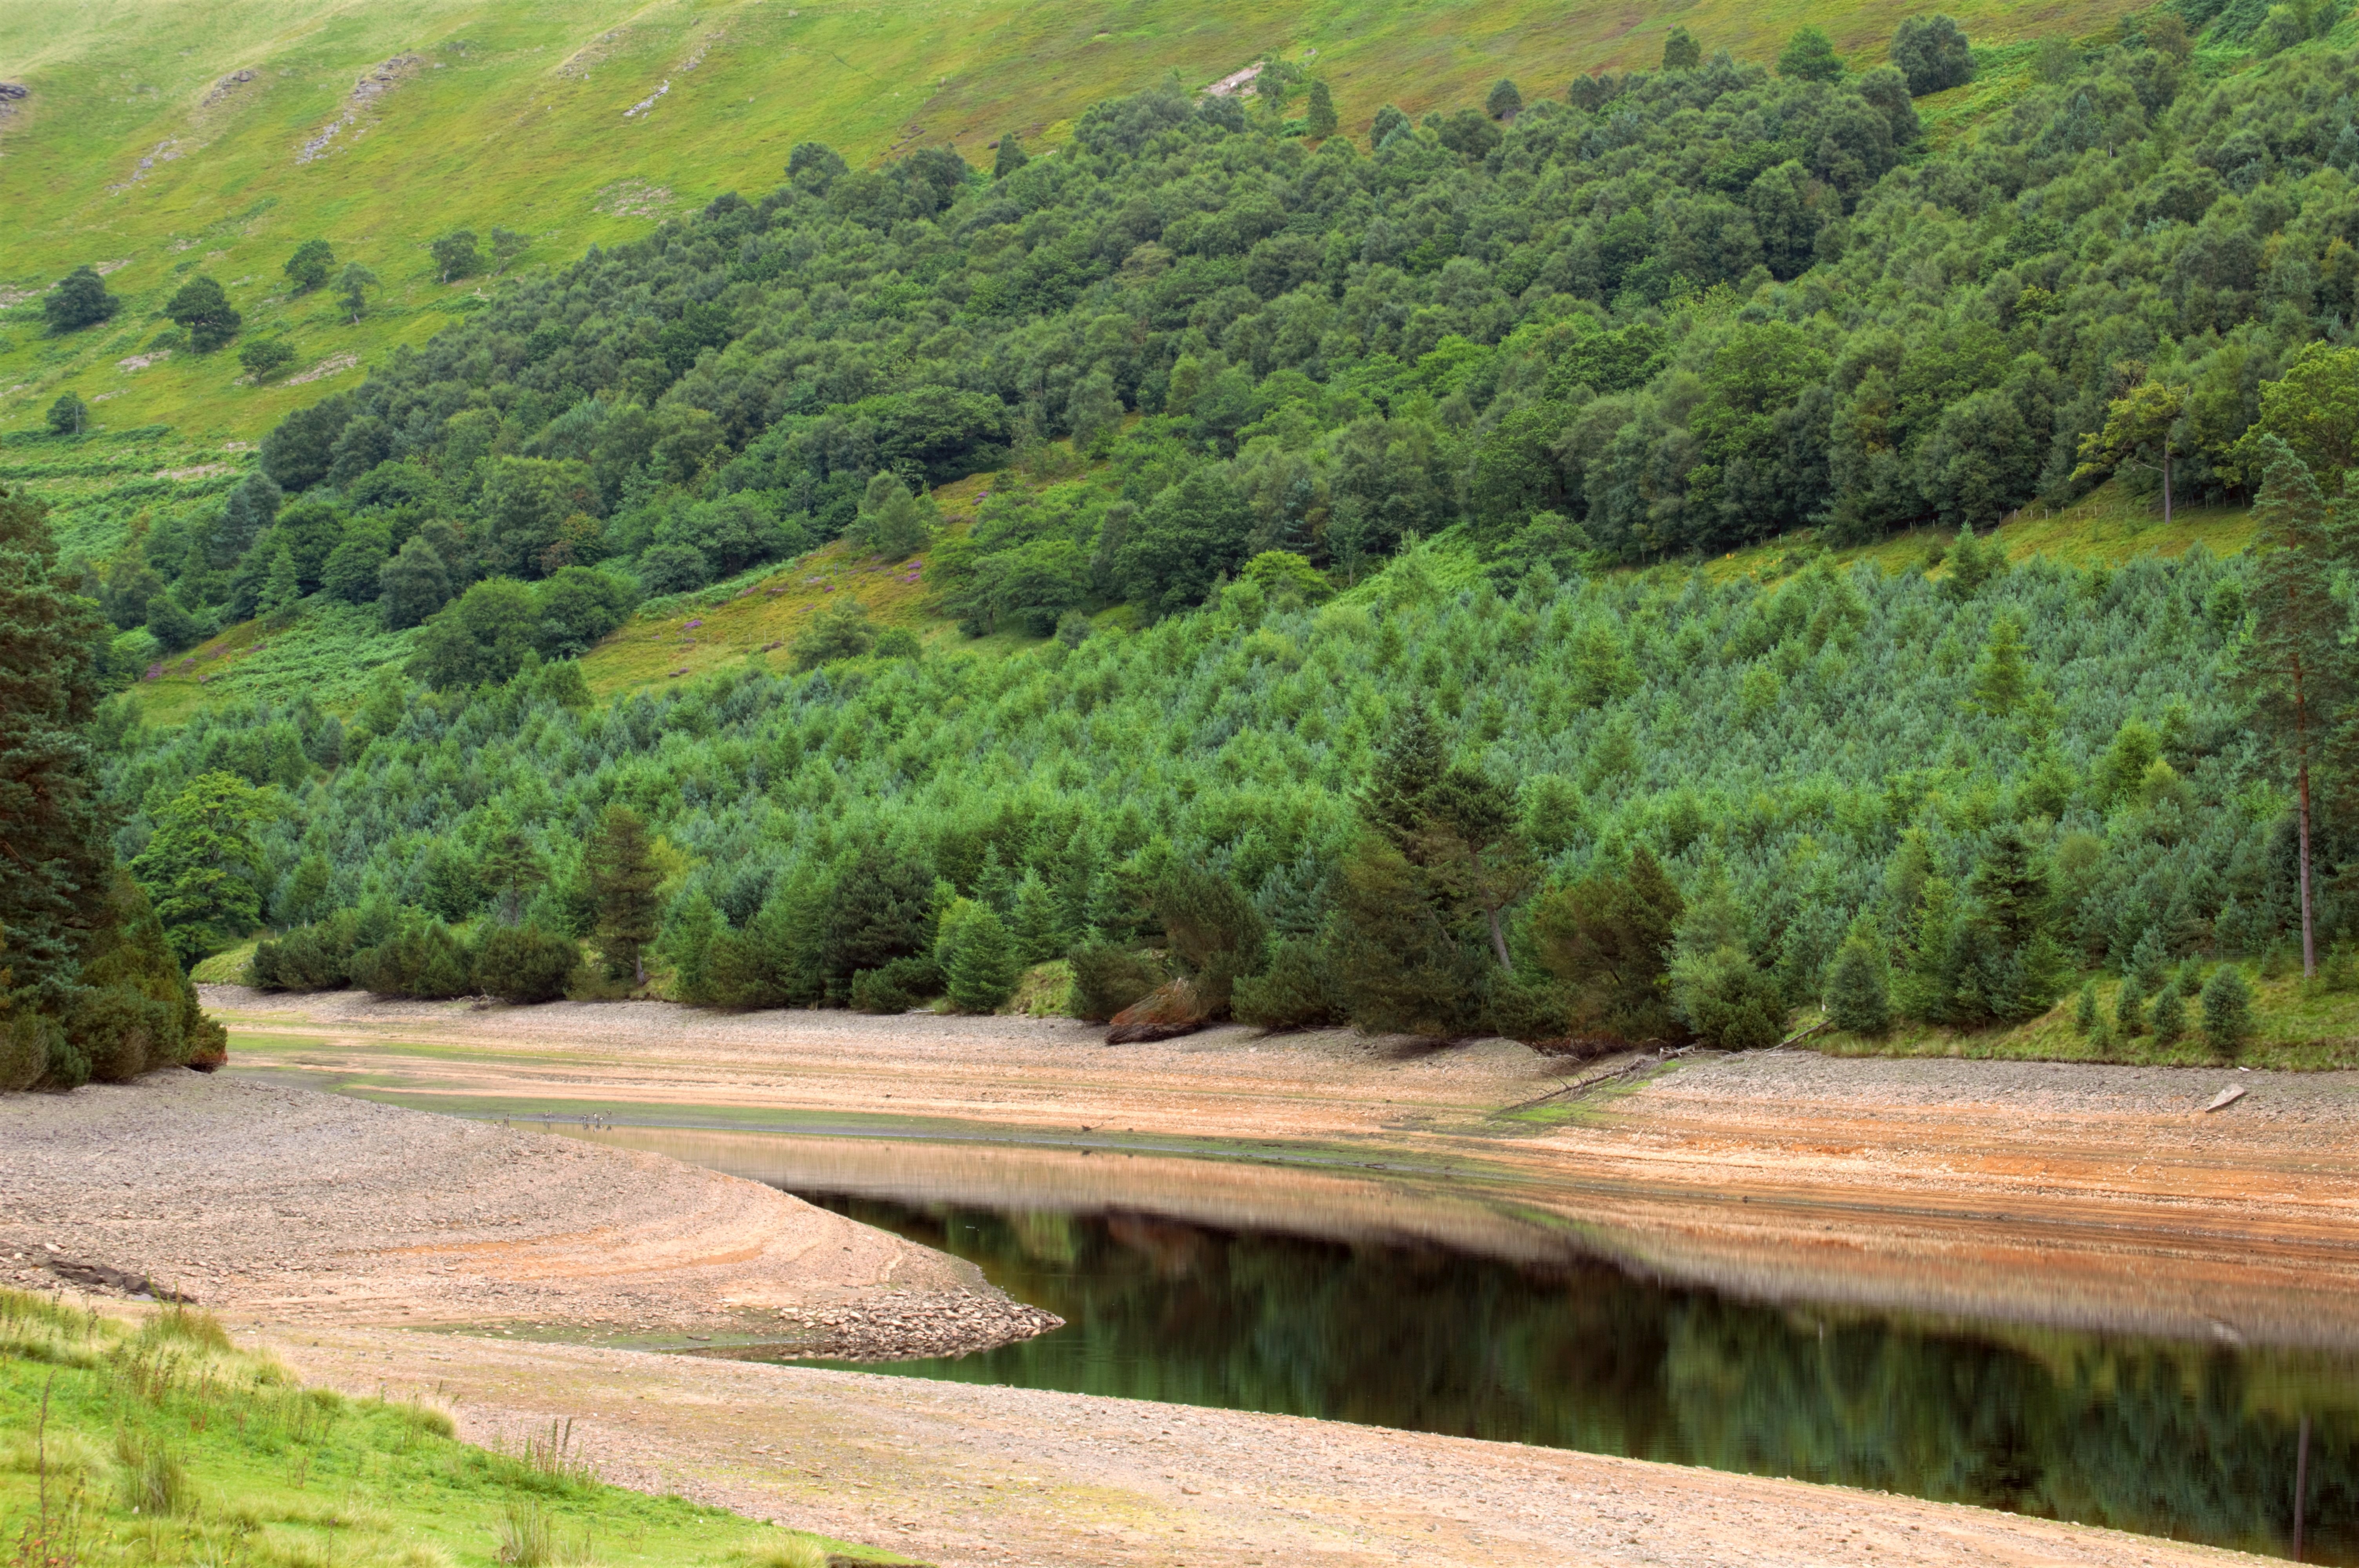
landscape, water, forest, field, hill, lake, river, valley, stream, calm, reservoir, agriculture, trees, vegetation, wetland, floodplain, reflections, plateau, habitat, loch, ecosystem, rural area, nature reserve, paddy field, peak district, howden reservoir, natural environment, geographical feature